Shillong

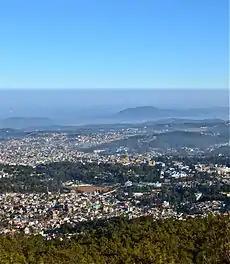
Aerial view of Shillong

Shillong is at . It lies on the Shillong Plateau, the only major uplifted structure in the northern Indian shield. The city lies in the centre of the plateau and is surrounded by hills, three of which are revered in Khasi tradition: Lum Sohpetbneng, Lum Diengiei, and Lum Shyllong.